Rajendra Pareek

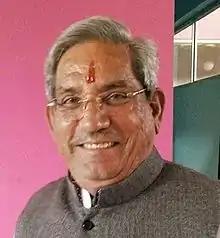
Rajendra Pareek, MLA of Sikar, Rajasthan

Rajendra Pareek (born 5 February 1948) has been a member of the 9th, 10th, 11th, 13th, 15th and elected again this time for 16th Rajasthan Legislative Assembly, where he has been sitting as a supporter of the Indian National Congress party.